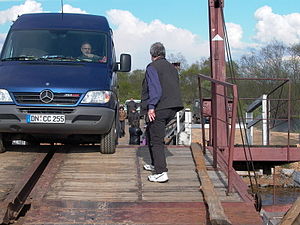
Pontonbro
Pontonbro over Sozh i Hviderusland
En pontonbro eller flydebro er en bro, der flyder på vandet understøttet af pram- eller bådslignende pontoner. De fleste pontonbroer er midlertidige, men nogle bruges i længere tid. Permanente flydebroer er hensigtsmæssige, når det ikke er økonomisk fordelagtigt at bygge på bropiller. Disse permanente pontonbroer kræver sommetider en sektion, der kan hejses eller åbnes af hensyn til skibstrafikken. Pontonbroer er især brugbare i krigstid eller til flodkrydsninger, og de har været benyttet siden oldtiden.